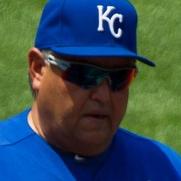
Age: 54